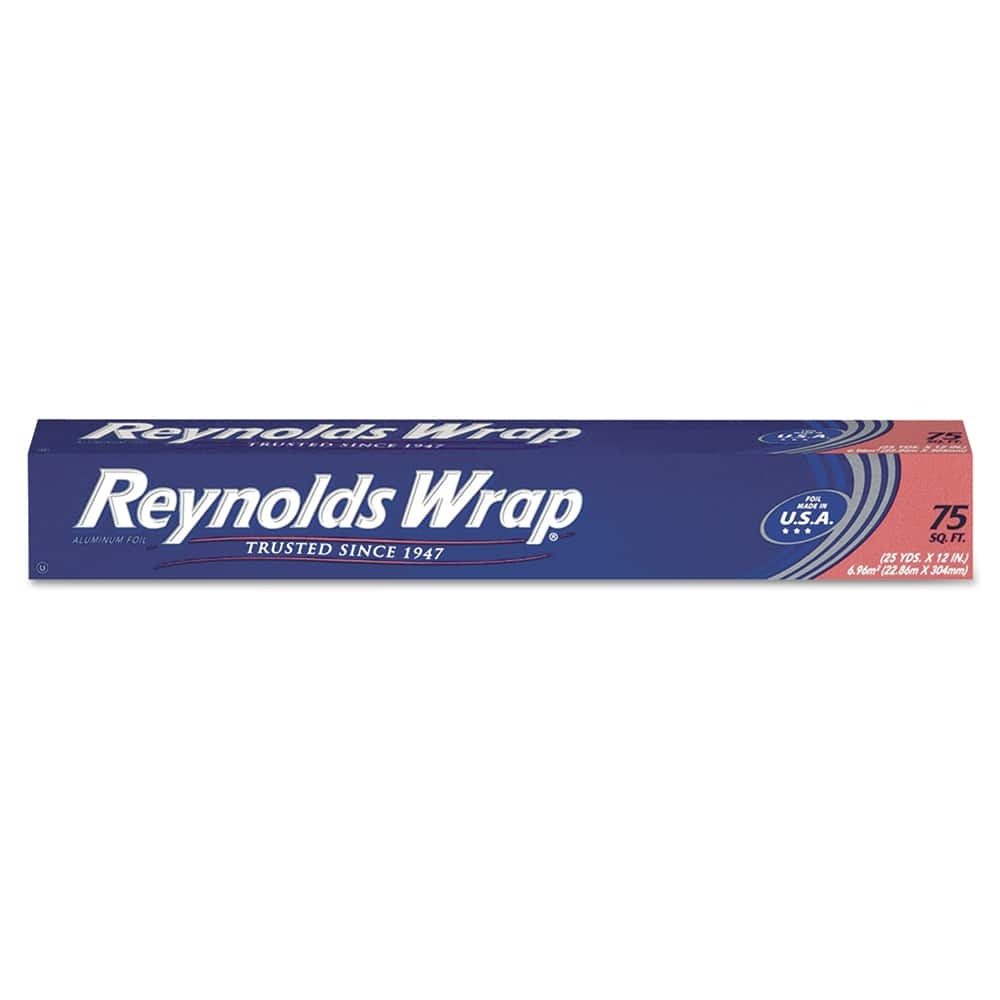
Reynolds - Foil & Plastic Wrap; Breakroom Accessory Type: Foil Wrap ; For Use With: Food Protection ; Breakroom Accessory Description: Food Wrap-Aluminum Foil
Item #: 17128786 Brand: Reynolds Model #: RFPF28015 Product Specifications Foil & Plastic Wrap; Breakroom Accessory Type: Foil Wrap ; For Use With: Food Protection ; Breakroom Accessory Description: Food Wrap-Aluminum Foil Breakroom Accessory Type Foil Wrap For Use With Food Protection Breakroom Accessory Description Food Wrap-Aluminum Foil
Brand: Reynolds
Category: Home & Garden > Kitchen & Dining > Food Storage > Food Wraps